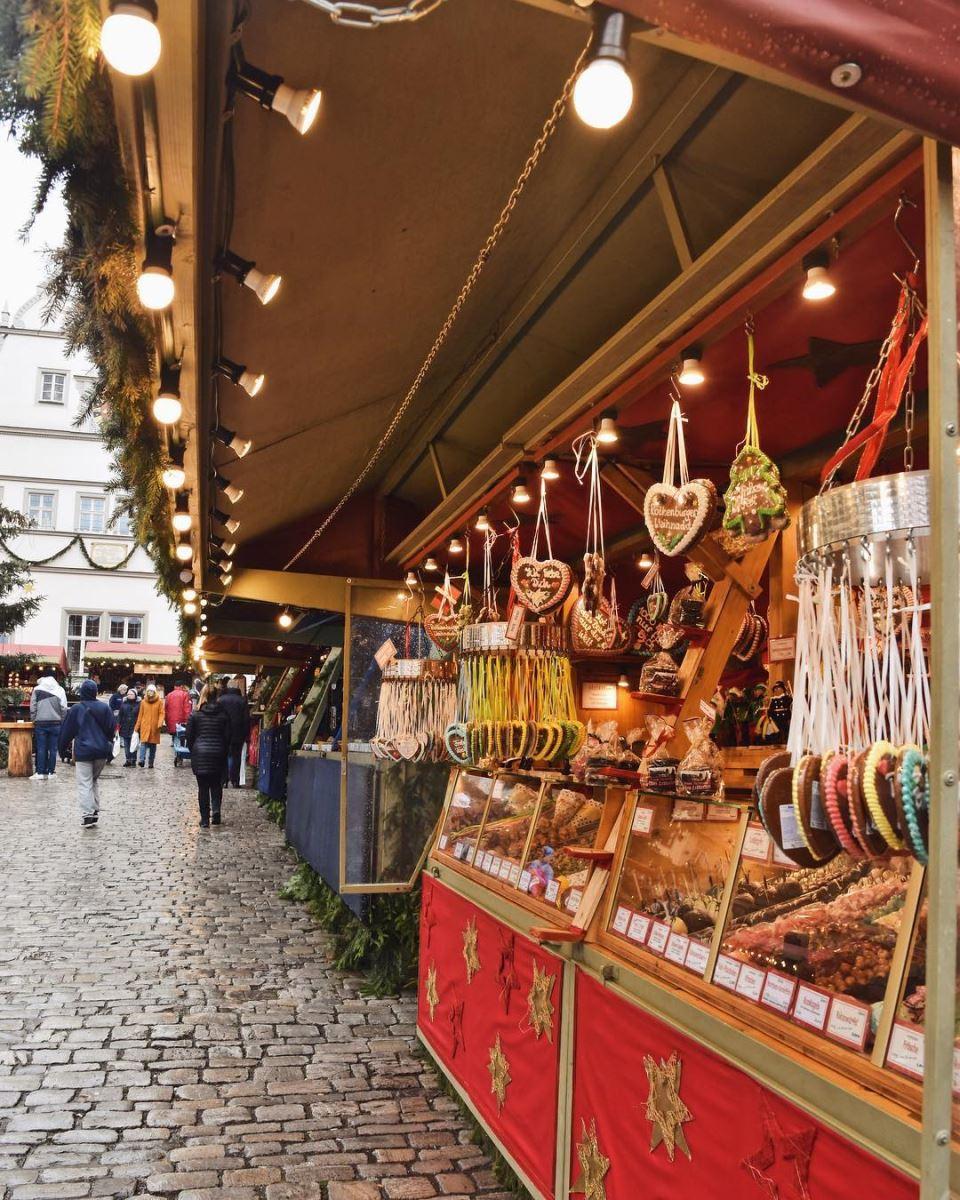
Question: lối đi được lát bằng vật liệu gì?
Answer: lối đi được lát bằng đá